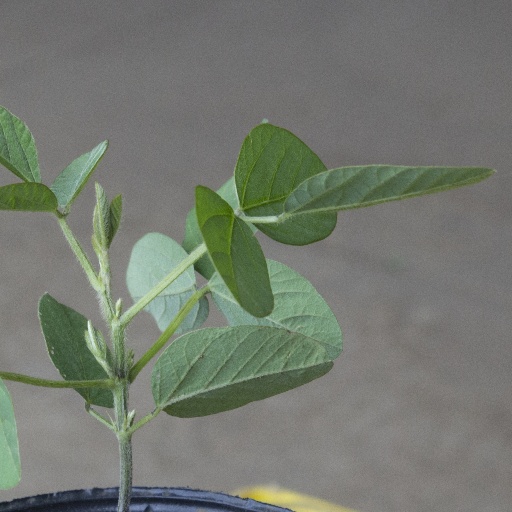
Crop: soybean